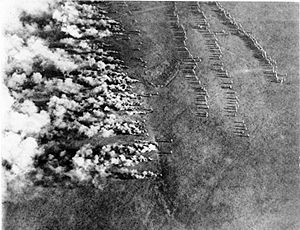
Giftgas i 1. verdenskrig
Tyskerne angriber med giftgas.
Brugen af giftgas i 1. verdenskrig var en stor opdagelse inden for militæret. Giftgassen varierede fra kemikalier såsom tåregas og den noget farligere sennepsgas, over til dødelig typer som fosgen og klor. Denne kemiske krigsførelse var en stor bestanddel af verdenskrigen. Det var dog begrænset hvor mange der faktisk døde af gasangreb, kun 4% af de totale antal faldne i kamp døde pga. giftgas. Denne forholdsvis lave procentdel skyldes, at man udviklede effektive modtræk og forholdsregler ved gasangreb. I de senere etaper af krigen blev brugen af gas forøget, mens dens effektivitet blev reduceret fordi man blev bedre til at forsvare sig imod den. Først da tyskerne i april 1915 skiftede tåregas ud med klorgas ved Ypres, begyndte gasangrebene at give brugbare resultater.